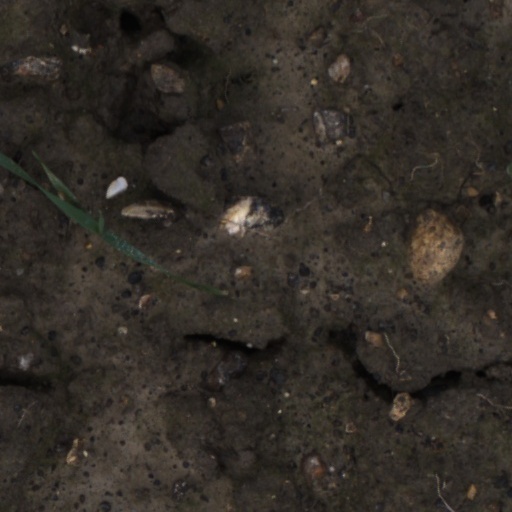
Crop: wheat